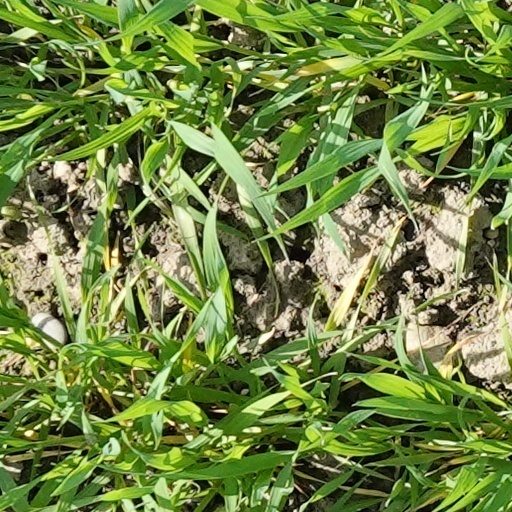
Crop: wheat